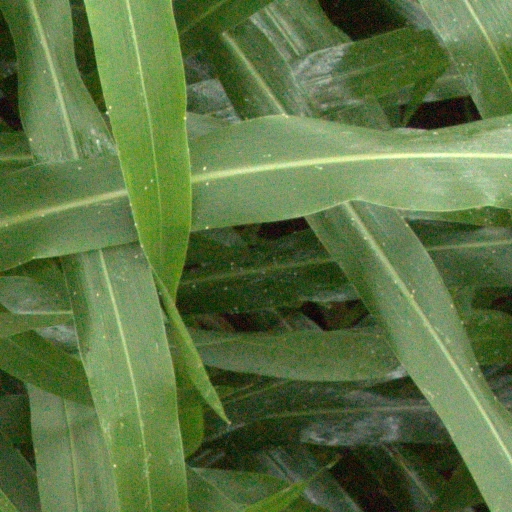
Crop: sorghum